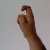
The image shows a hand gesture representing the letter 'X' in Indian Sign Language.